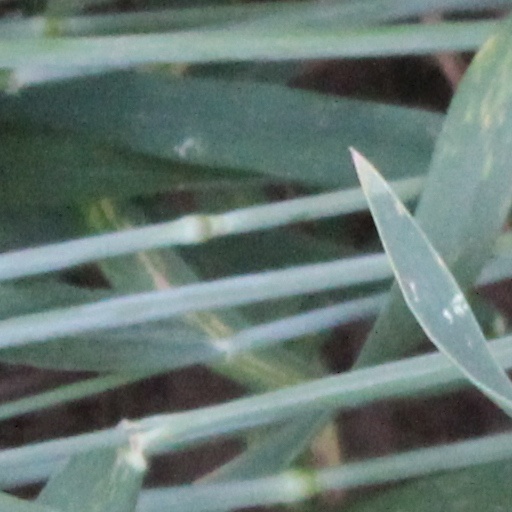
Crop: wheat